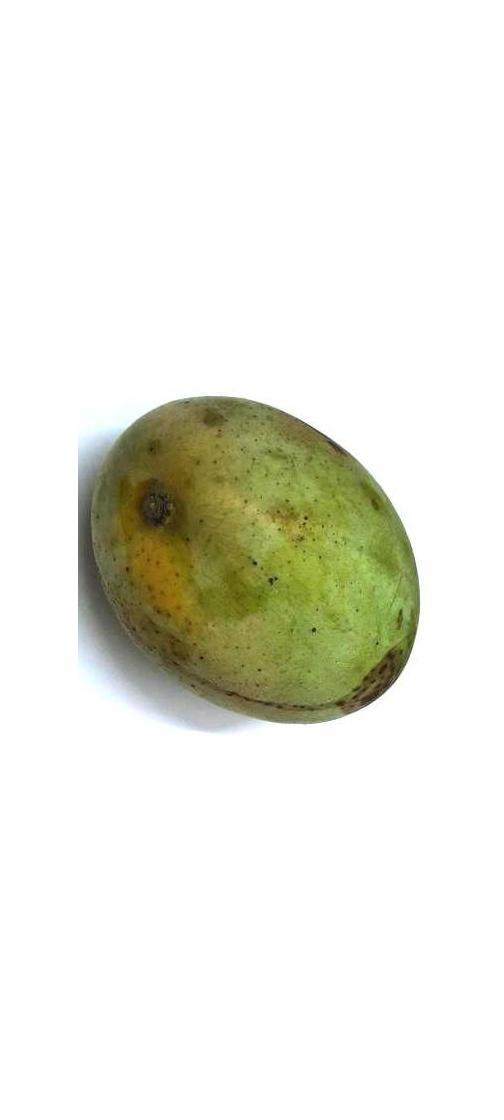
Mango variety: Fazli Shurmai